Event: Nepal Earthquake
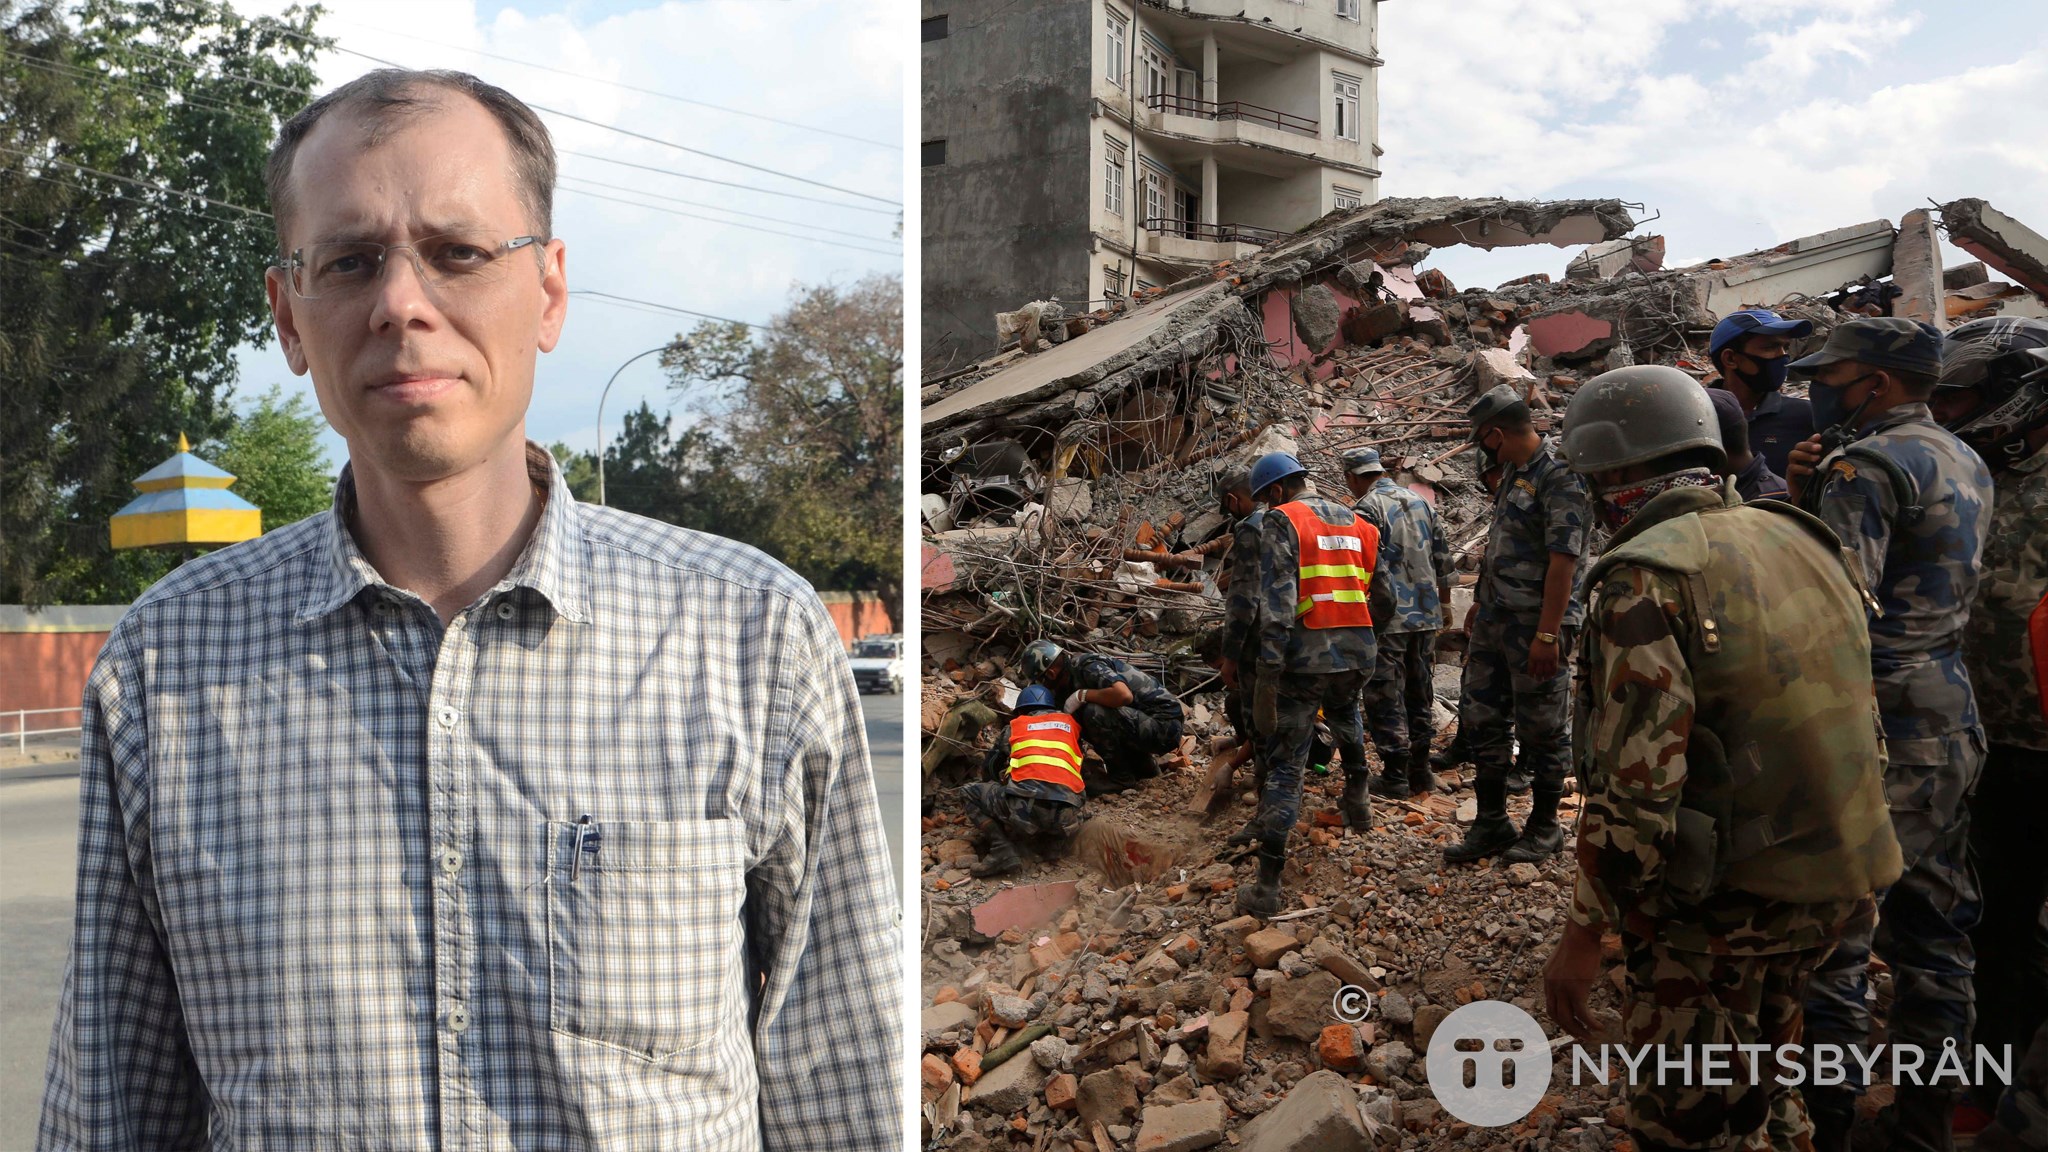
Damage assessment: damage